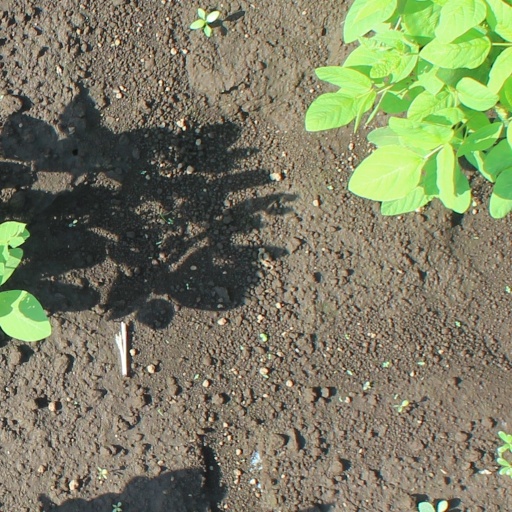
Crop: soybean